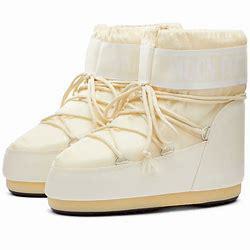
Brand: Moon
Model: Boot Moon Icon Nylon